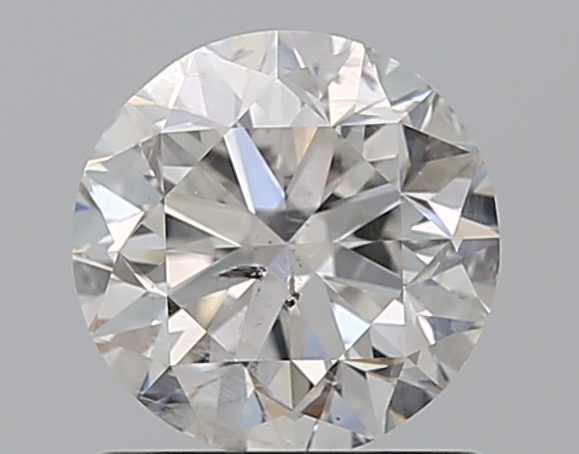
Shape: round
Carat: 1
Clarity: SI2
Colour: E
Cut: GD
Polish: EX
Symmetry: VG
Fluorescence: N
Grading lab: IGI
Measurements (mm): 6.14 x 6.08 x 4.02